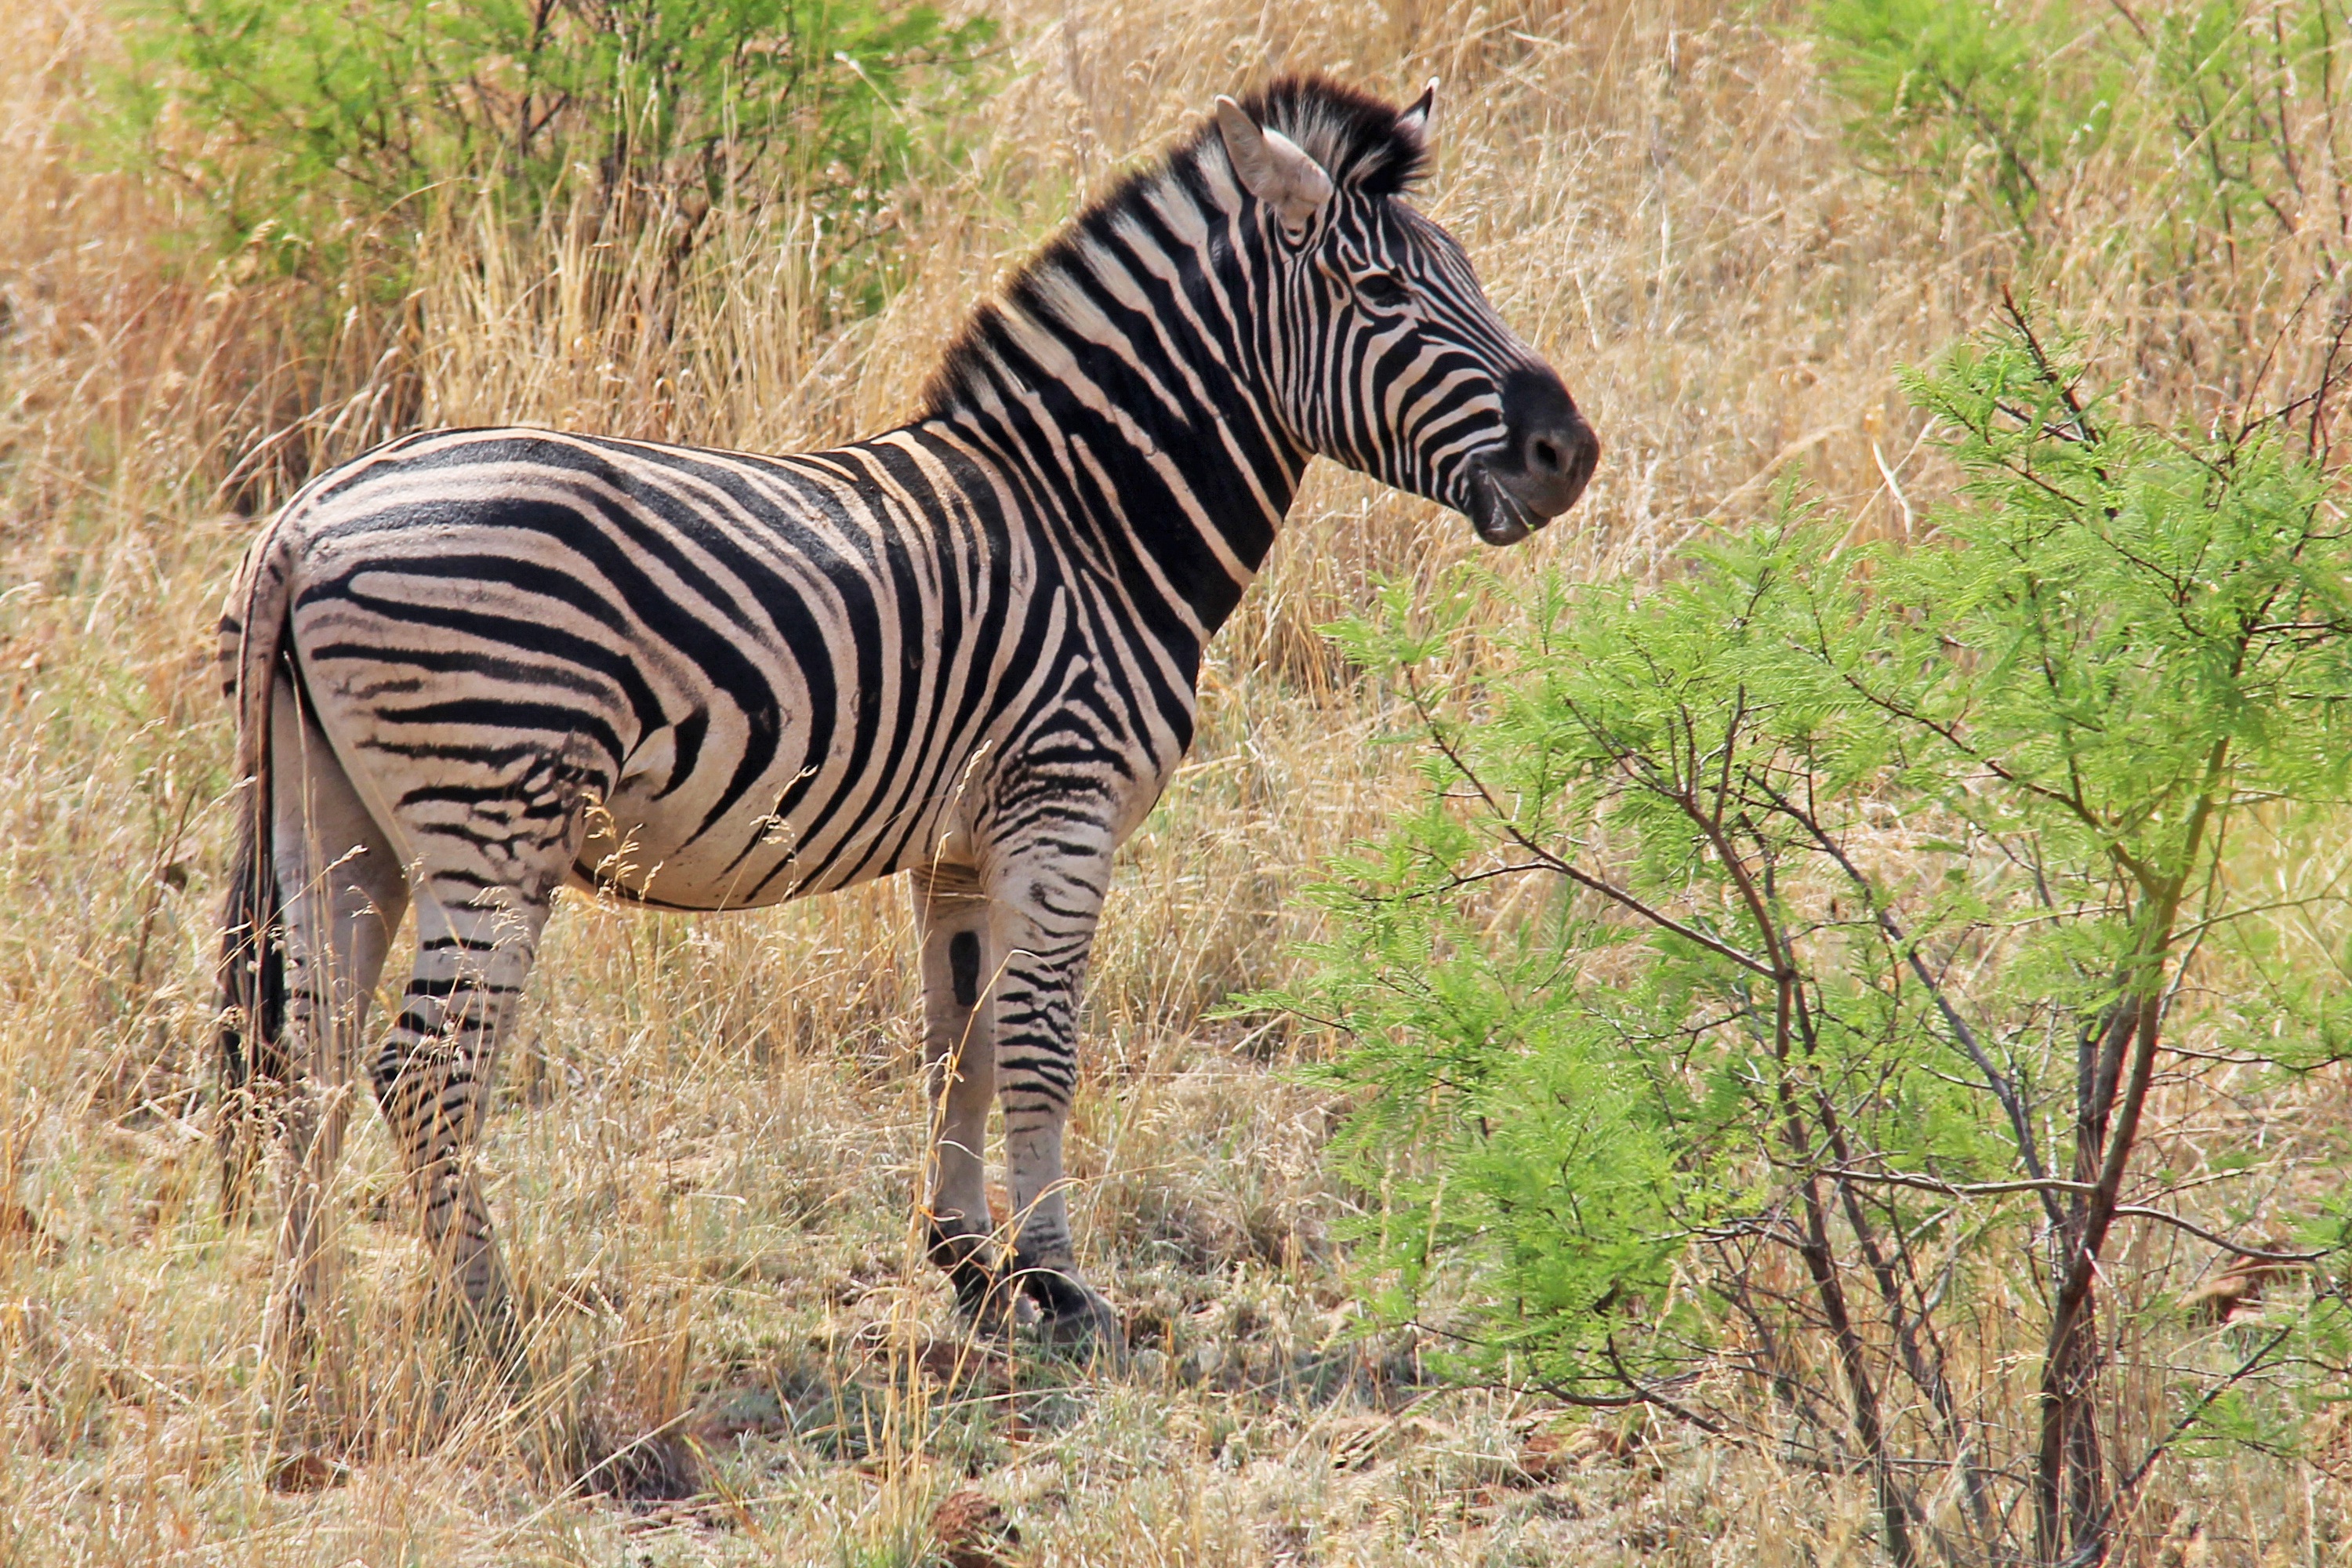
adventure, wildlife, scenic, mammal, fauna, savanna, zebra, grassland, vertebrate, beautiful, interesting, safari, exciting, south africa, johannesburg, safaris, sun city, pilanesberg game reserve, horse like mammal